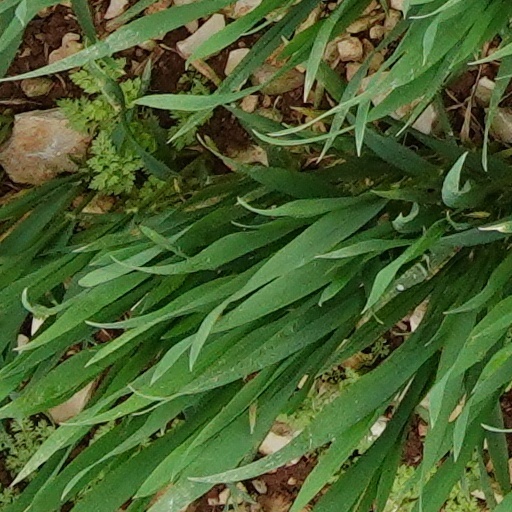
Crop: wheat